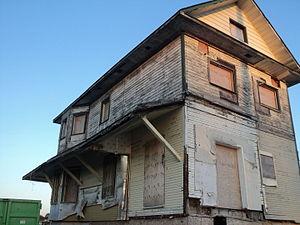
La Gare interurbaine de Queensville est une ancienne gare de la Metropolitan Street Railway Company, située à Queensville, Ontario. Elle sert d'une résidence privée depuis sa fermeture.